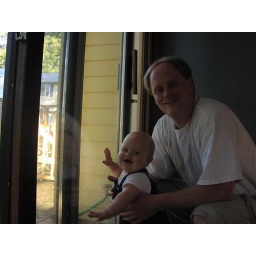
Playing by the sliding glass door with my dad (9-11-06) (L